Anzac Memorial Park, Townsville

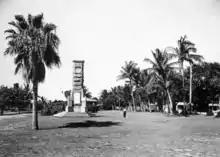
Anzac Memorial Park and Esplanade, Townsville, circa 1935

From at least the 1920s, The Strand Park was a focus for Anzac Day ceremonies. In 1923–24 a memorial clocktower was erected in the park, to the west of the bandstand. The memorial was financed by public subscription, and was designed and constructed by monumental masons Melrose and Fenwick of Townsville. The design had been finalised by September 1923, and the monument was completed by Anzac Day 1924, when it was unveiled and dedicated by the Governor of Queensland, Sir Matthew Nathan.